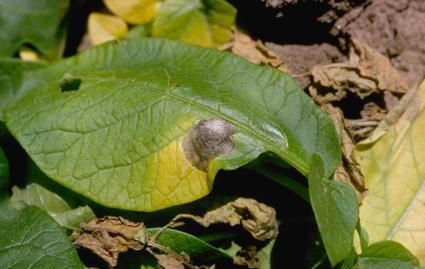
Plant: Potato
Disease: potato late blight